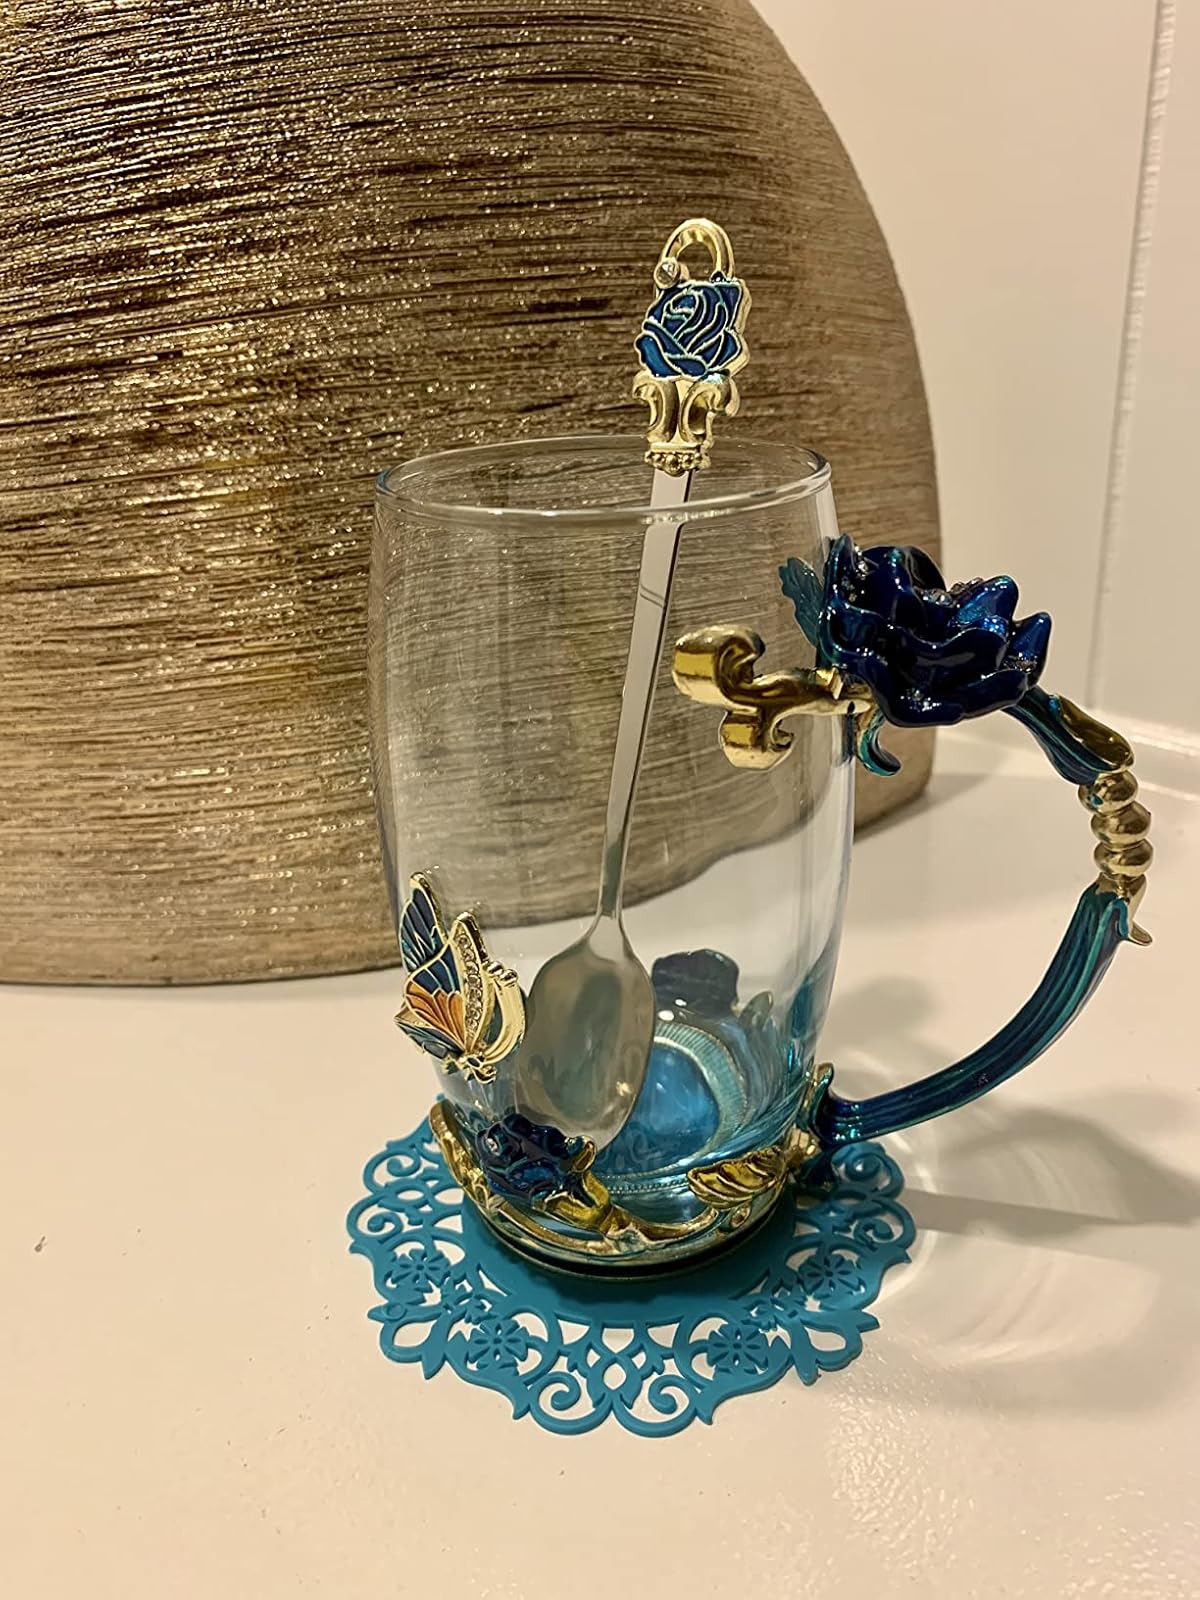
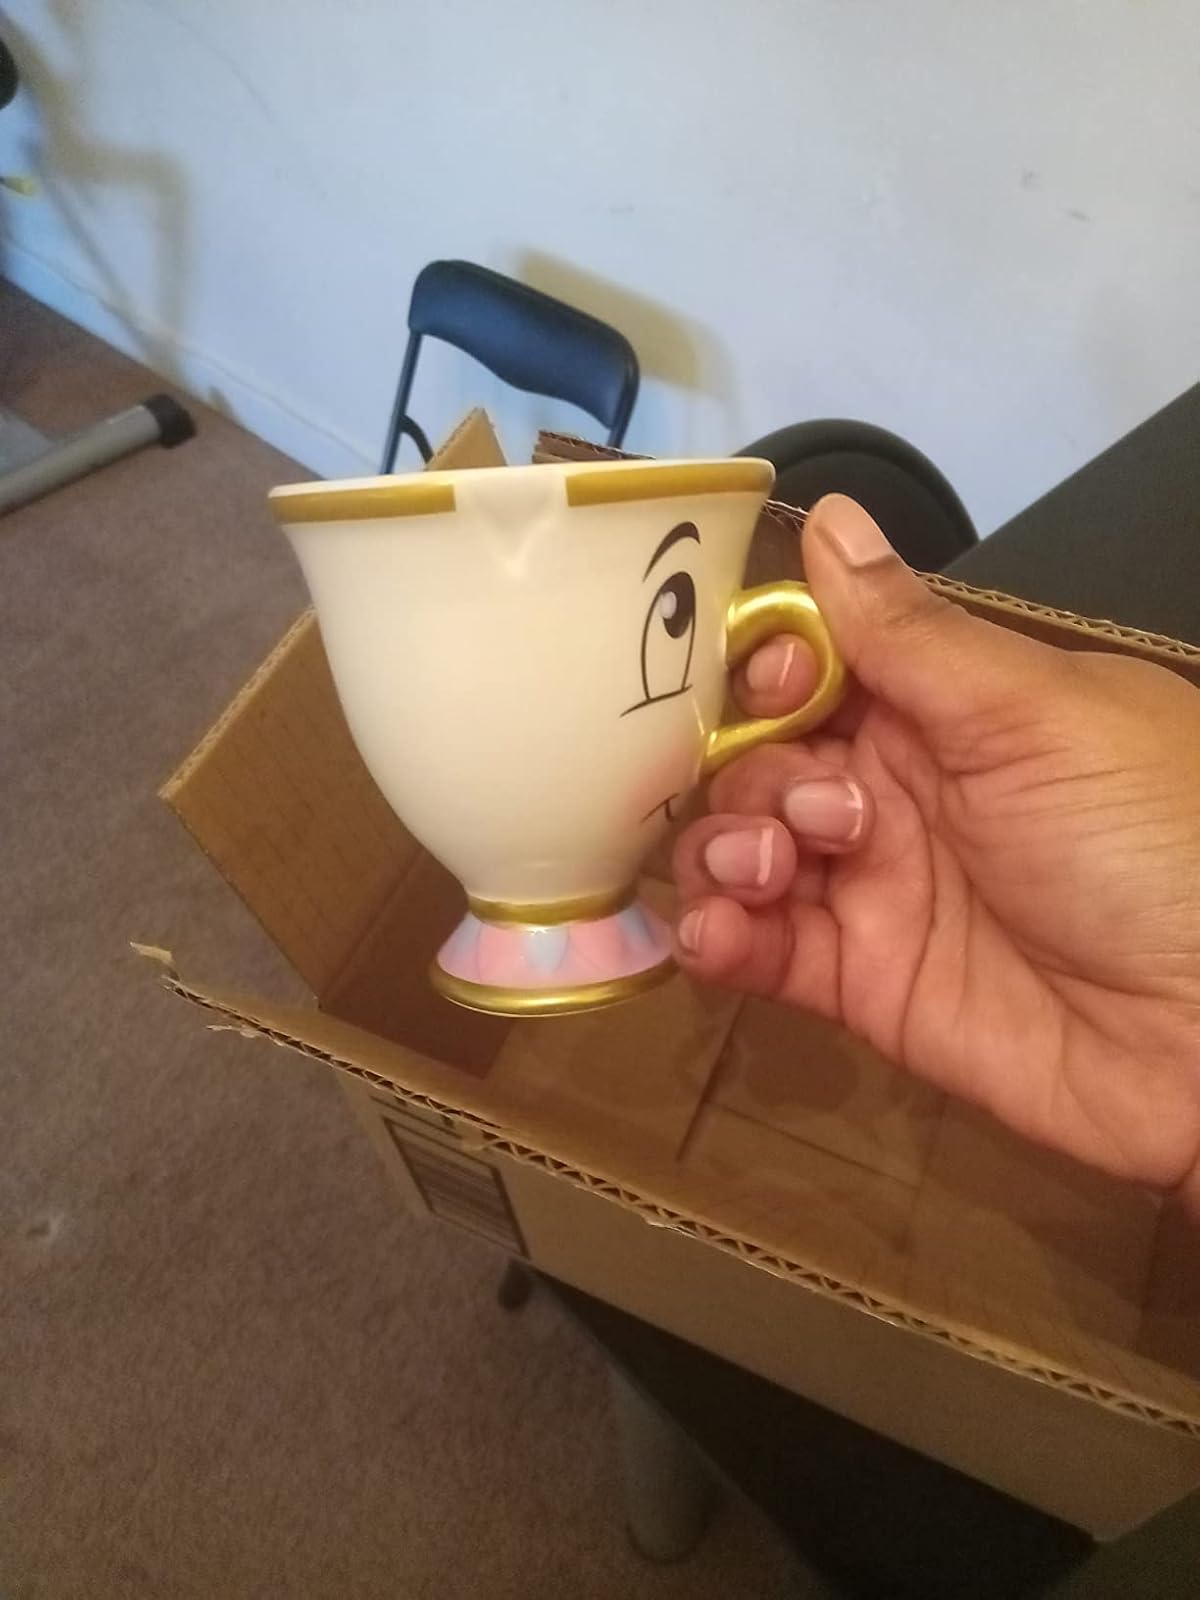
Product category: items_mug
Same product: no